Wrotham Park

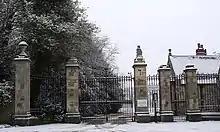
Entrance to Wrotham Park

Wrotham Park (pronounced) is a neo-Palladian English country house in the parish of South Mimms, Hertfordshire. It lies south of the town of Potters Bar, from Hyde Park Corner in central London. The house was designed by Isaac Ware in 1754 for Admiral John Byng, the fourth son of Admiral George Byng, 1st Viscount Torrington, and remains in the family at the heart of a estate. It is one of the largest private houses near London inside the M25 motorway. Its distinctive exterior has been used over 60 times as a filming location.